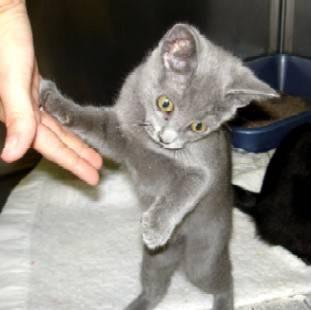
cat